CAC Sabre

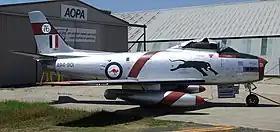
A94-901 (Mk 30), the first production CAC Sabre, in the colours of the "Black Panthers" aerobatics team of No. 76 Squadron

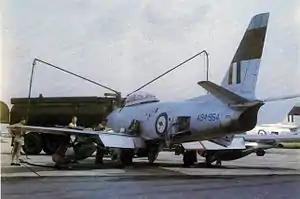
A94-964 and A94-982 (Mk 32), Thailand, c. 1962

The RAAF operated the CA-27 from 1954 to 1971. The Aircraft Research and Development Unit (ARDU) received the first example in August 1954; re-delivered to No. 2 (Fighter) Operational Training Unit (2 OTU) in November. Over the next six years the Sabres progressively equipped No. 75 Squadron RAAF (75 Sqn), No. 3 Squadron RAAF (3 Sqn), No. 77 Squadron RAAF (77 Sqn) and No. 76 Squadron RAAF (76Sqn).